Hollywood Reservoir

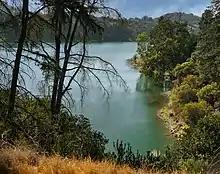
View from hiking road

The surrounding recreational area is known as Lake Hollywood Park, and is open for walking, hiking, and jogging. The reservoir is encircled by a flat, paved road that is suitable for walking and bicycling. The loop on Lake Hollywood Walking Trail is long and crosses Mulholland Dam.